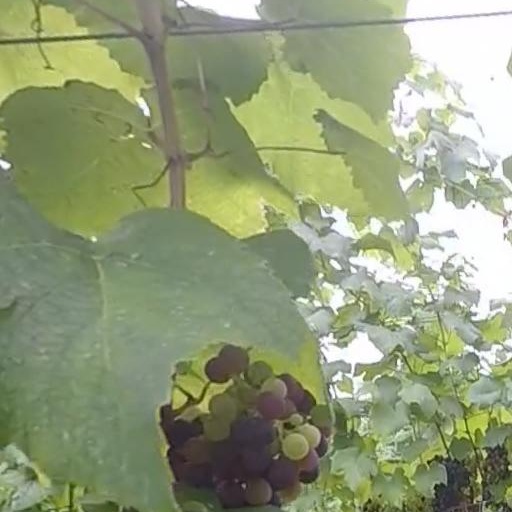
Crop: grape